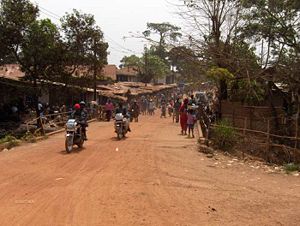
Kenema
Marked i Kenema
Kenema er den tredjestørste by i Sierra Leone, beliggende i landets østlige del, hvor den er hovedstad for Østprovinsen. Byen har et indbyggertal på cirka 154.000.